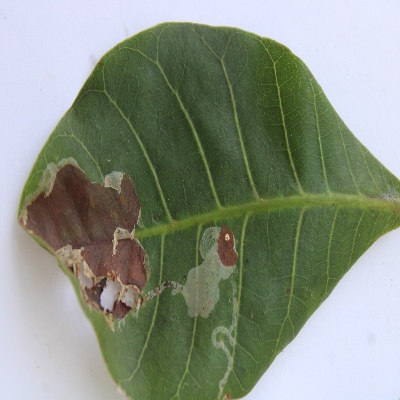
Crop: Cashew
Condition: leaf miner